Fur farming

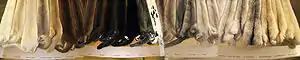
Mink colours

Mink have been farmed for fur in the United States for 130 years, though domestic demand for fur started to decline rapidly by the late 1980s. In 2010, the U.S. ranked fifth in production behind Denmark, China, the Netherlands, and Poland. Mink typically breed in March and give birth to their litters in May. Farmers vaccinate the young kits for botulism, distemper, enteritis, and, if needed, pneumonia. They are slaughtered in November and December. Methods for euthanizing animals on fur farms, as on all farms, are detailed in the American Veterinary Medical Association's Report on Euthanasia which is used as a guideline for state departments of agriculture which have jurisdiction over all farms raising domesticated livestock, including mink.